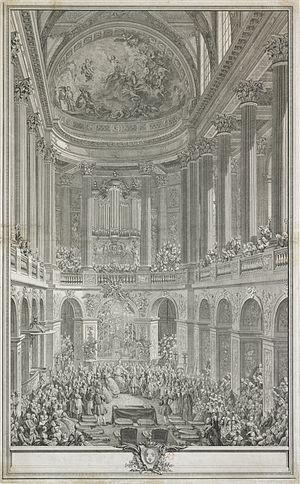
Cérémonie du Mariage de Louis Dauphin de France avec Marie-Thérèse infante d'Espagne dans la chapelle du Chateau de Versailles le XXIII fevrier M. DCCXLV